Crowfoot

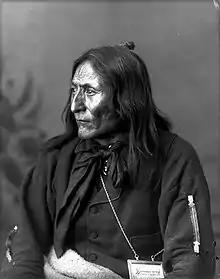
Chief Crowfoot ca. 1885

Crowfoot (c. 1830 – 25 April 1890) or Isapo-Muxika was a chief of the Siksika. His father, (Packs a Knife), and mother, (Attacked Towards Home), were Kainai. He was five years old when was killed during a raid on the Crow tribe, and, a year later, his mother remarried to (Many Names) of the Siksika people among whom he was brought up. Crowfoot was a warrior who fought in as many as nineteen battles and sustained many injuries, but he tried to obtain peace instead of warfare. Crowfoot is well known for his involvement in Treaty Number 7 and did much negotiating for his people. While many believe Chief Crowfoot had no part in the North-West Rebellion, he did in fact participate to an extent due to his son's connection to the conflict. Crowfoot died of tuberculosis at Blackfoot Crossing on April 25, 1890. Eight hundred of his tribe attended his funeral, along with government dignitaries. In 2008, Chief Crowfoot was inducted into the North America Railway Hall of Fame where he was recognized for his contributions to the railway industry. Crowfoot is well known for his contributions to the Blackfoot nation, and has many memorials to signify his accomplishments.